Susanne Scholl

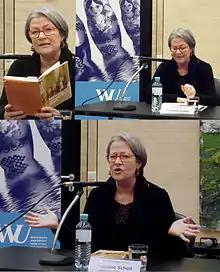

Born in Vienna, Scholl is the daughter of an assimilated Austrian-Jewish medical family, whose tragic fate she dealt with in her novel "Elsa's Grandfathers". Her father came from , her mother from Leopoldstadt. They had met at the "Austrian Center" in emigration in London, and returned to Vienna in 1947 to help rebuild communism in Austria.